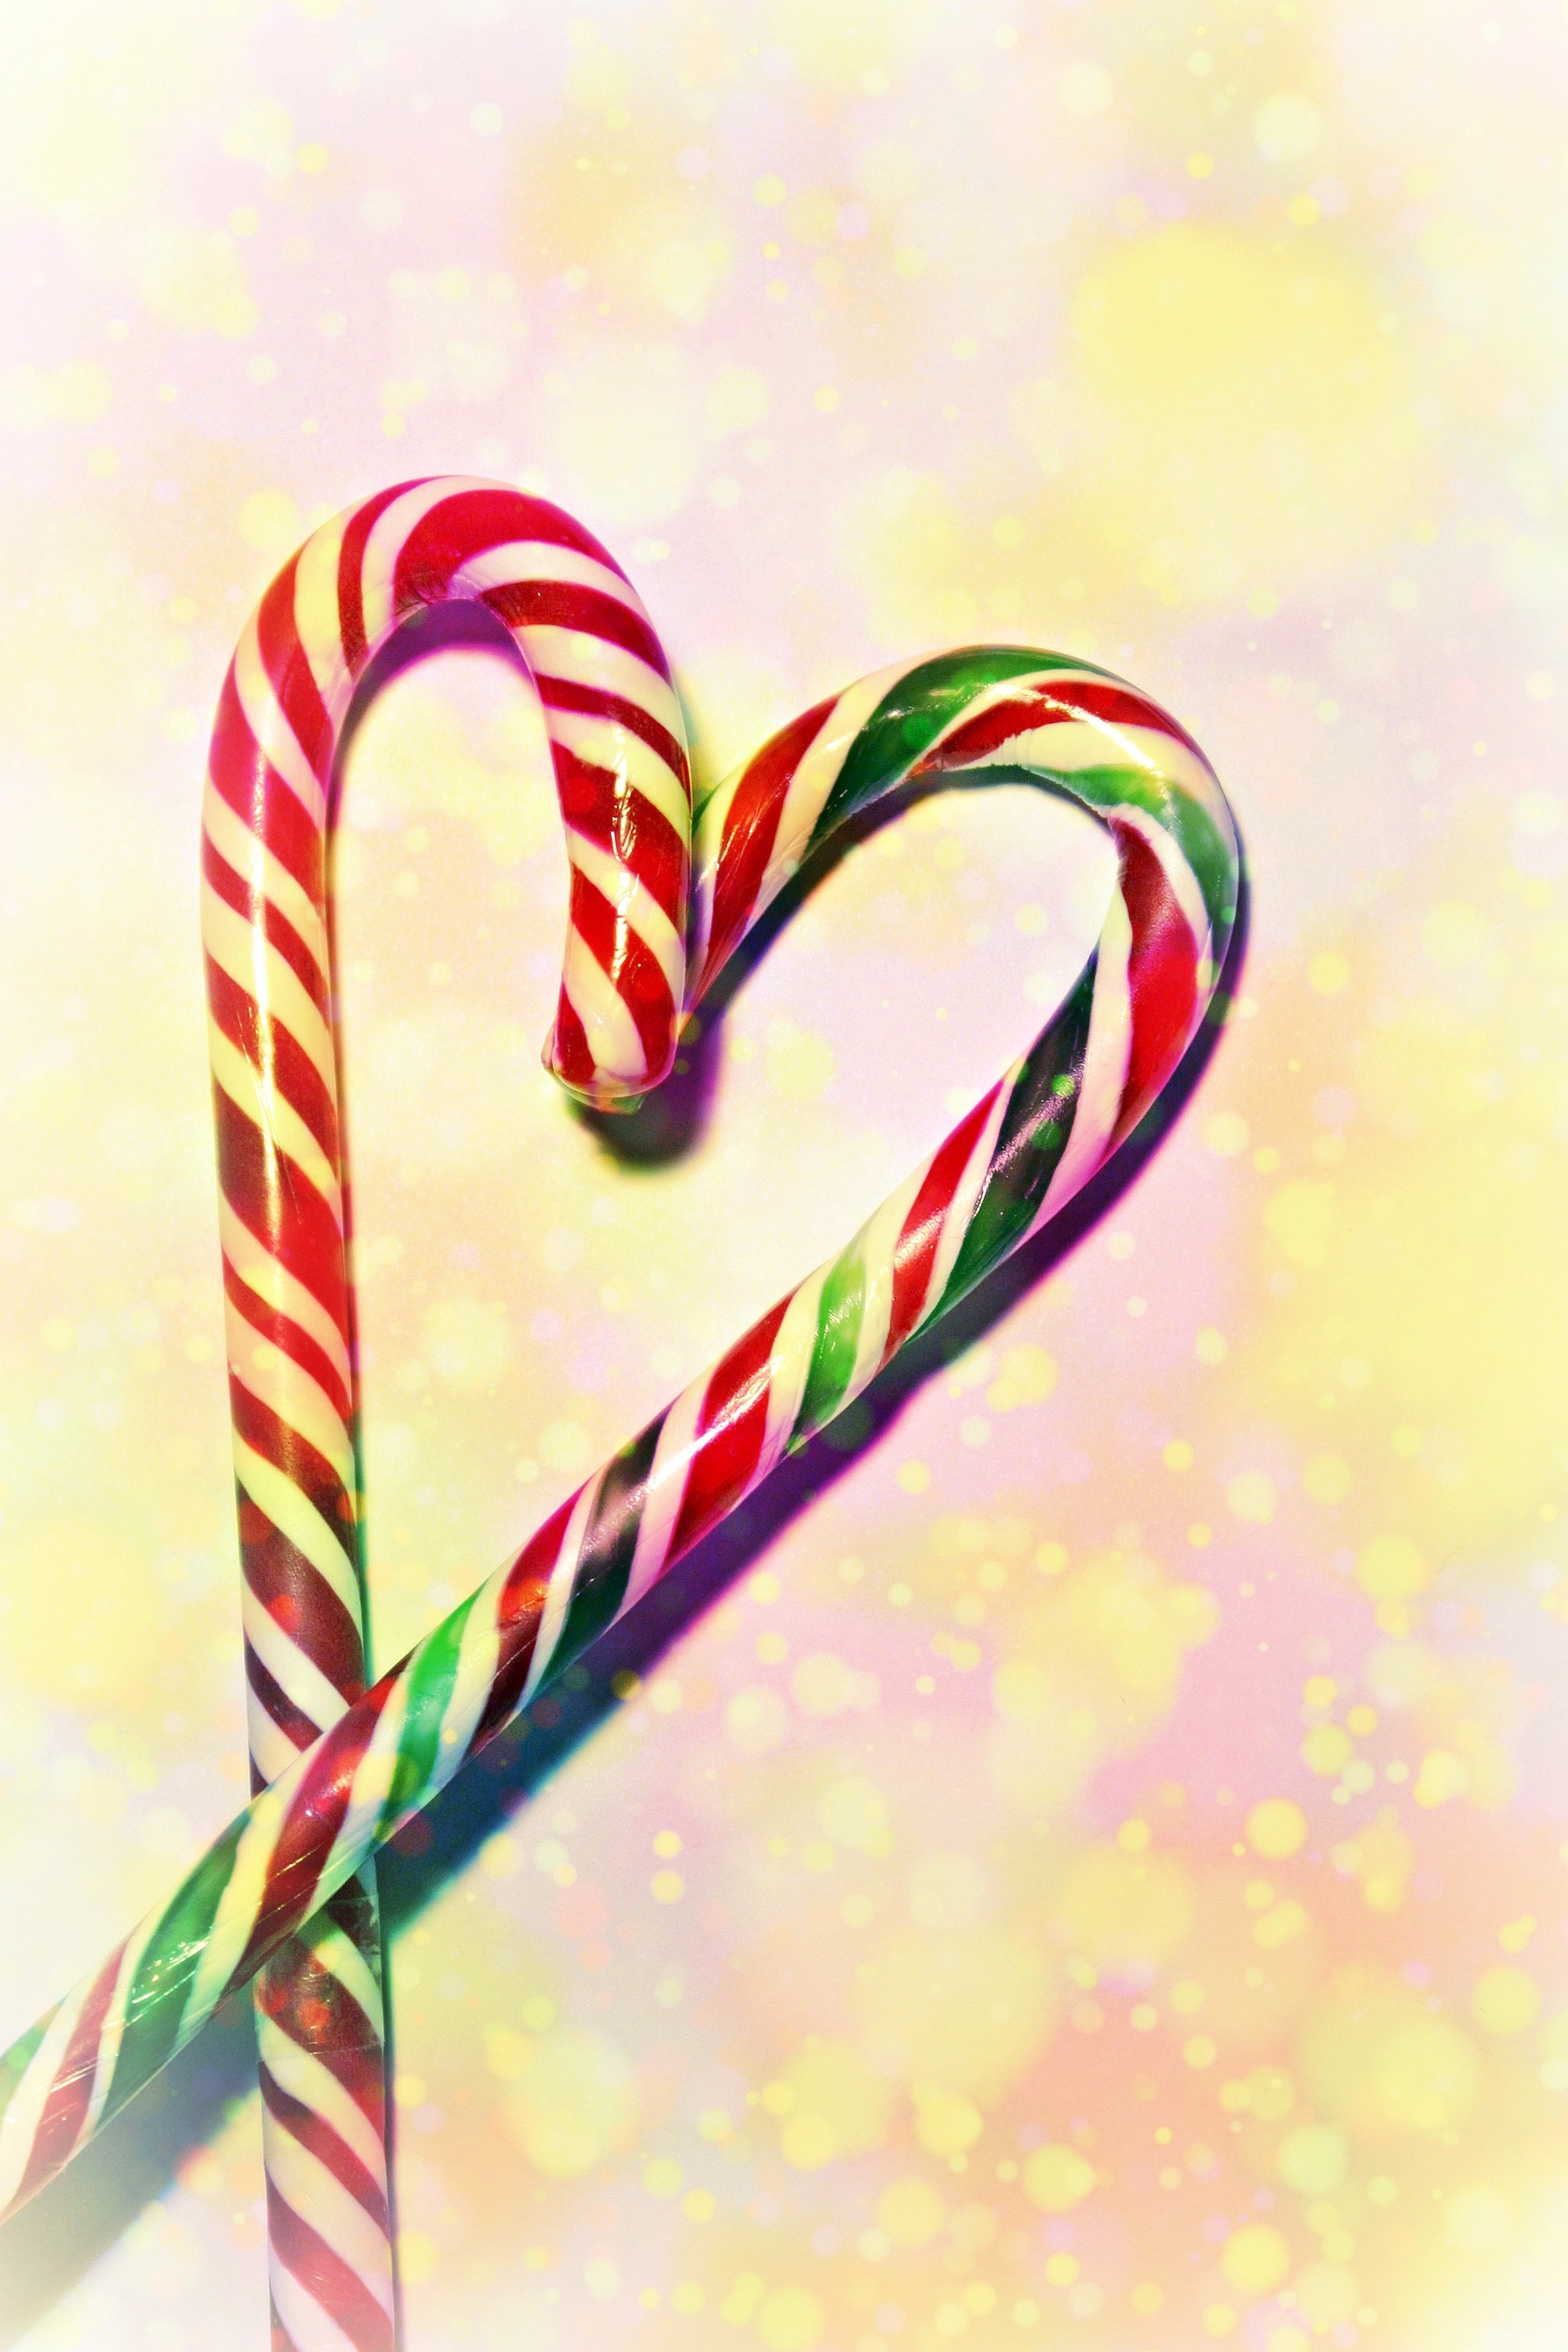
bokeh, sweet, heart, food, colorful, christmas, dessert, delicious, striped, lollipop, heart shape, sugar, candy, organ, candy cane, sweetness, treat, confectionery, nibble